Three Men and a Comic Book

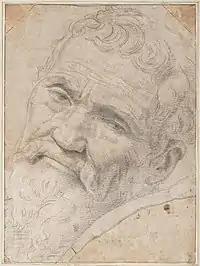
Homer makes a reference to the Italian painter Michelangelo.

At the beginning of the episode, Lisa reveals that she collects Casper the Friendly Ghost and Richie Rich comics, and Homer makes reference to Wonder Woman. Radioactive Man's origin is nearly identical to the Marvel Comics character The Incredible Hulk, as they each had gained superpowers from absorbing massive amounts of gamma radiation during an experiment. The warning from the convention MC not to ask questions about the death of Radioactive Man's actor Dirk Richter is a reference to the mysterious death of Superman's actor George Reeves, although the addition of bordello could also be a reference to the unsolved 1978 murder of Bob Crane.